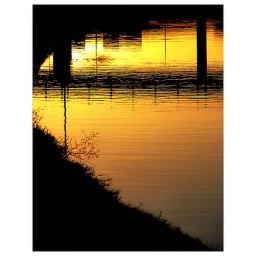
A bridge reflected in the Trinity river at sunset